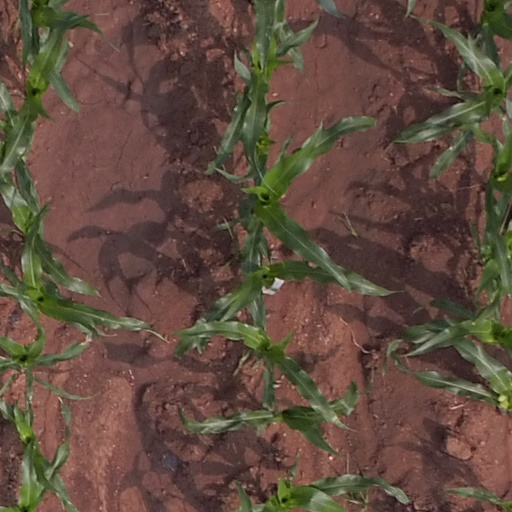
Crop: maize; corn